Gugler

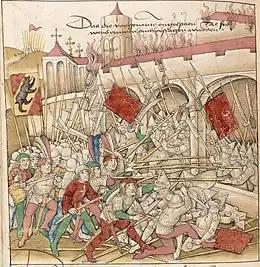
The Bernese attack on Fraubrunnen Abbey, from the "Spiezer Chronik" (1485). The Guglers, recognizable by their hooded helmets, had entrenched themselves in the abbey. Bernese troops summoned to reinforce the local population defeated the Guglers and set fire to the abbey, which suffered great damage as a result.

The Guglers (also Güglers) were a body of mostly English and French knights who as mercenaries invaded Alsace and the Swiss plateau under the leadership of Enguerrand VII de Coucy during the Gugler War of 1375.